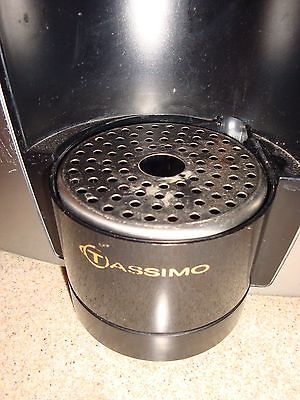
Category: coffee maker